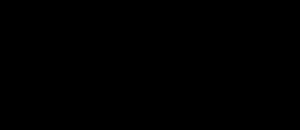
Microsoft Corporation [ˈmaɪkɹəˌsɔft ˌkɔɹpəˈɹeɪʃən] est une multinationale informatique et micro-informatique américaine, fondée en 1975 par Bill Gates et Paul Allen. Microsoft fait partie des principales capitalisations boursières du NASDAQ, aux côtés d'Apple et d'Amazon. En 2018, le chiffre d'affaires s’élevait à 110,36 milliards de dollars. Elle est dirigée, depuis le 4 février 2014, par Satya Nadella qui succède à Steve Ballmer et Bill Gates en qualité de directeur général. En 2020 l'entreprise emploie 148 000 personnes dans 120 pays.